Happu Ki Ultan Paltan

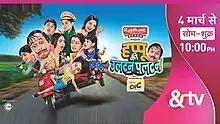

Happu Ki Ultan Paltan (Trans. Happu's Weird Life) is an Indian Hindi-language sitcom television series that premiered on 4 March 2019 on And TV. Produced under Edit II productions, it is a spin-off of "Bhabiji Ghar Par Hain!". Apart from the character Happu Singh, the show features his mother, wife and nine children.